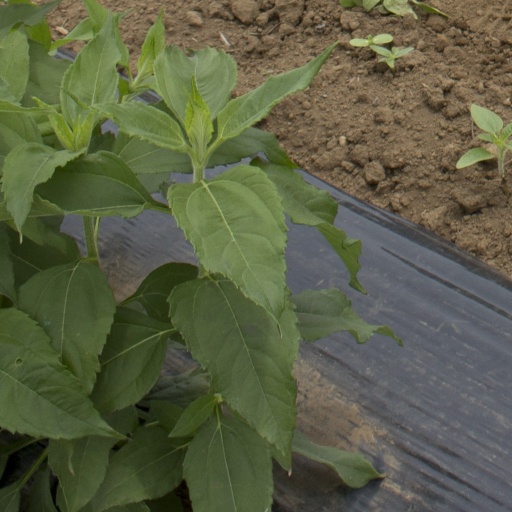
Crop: Jerusalem artichoke